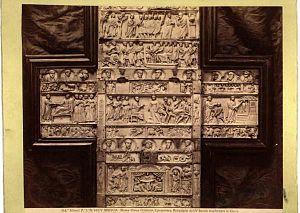
Le reliquaire de Brescia, appelé aussi lipsanothèque de Brescia, est un coffret en ivoire, entièrement décoré de scènes bibliques. C'est un monument important de l'art paléochrétien de l'Italie du Nord. Il est conservé au Museo di Santa Giulia à Brescia, en Lombardie.